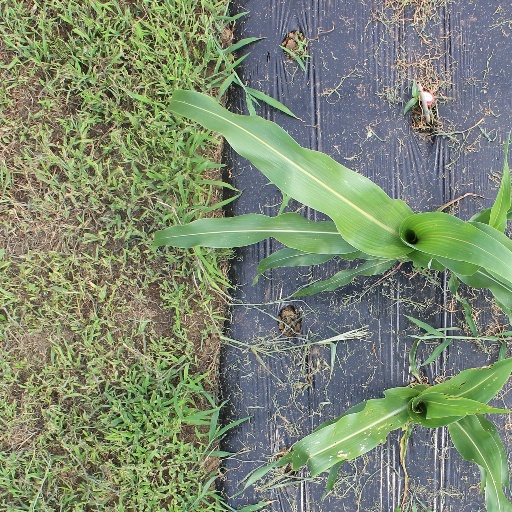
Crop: sorghum